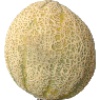
Label: cantaloupe